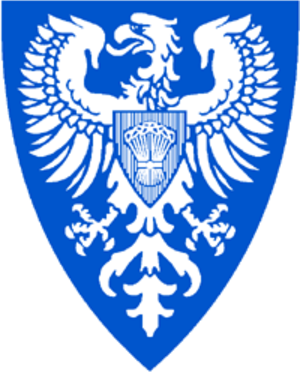
Akureyri
Våbenskjold for Akureyri
Akureyri i regionen Norðurland eystra er en islandsk universitetsby og er med sine 17 481 indbyggere Islands fjerdestørste by efter Reykjavík, Hafnarfjörður og Kópavogur, men den er den største by uden for regionen Höfuðborgarsvæðið. Byen ligger inde i fjorden Eyjafjörður ved ringvej 1 Hringvegur og er en del af kommunen Akureyrarbær.